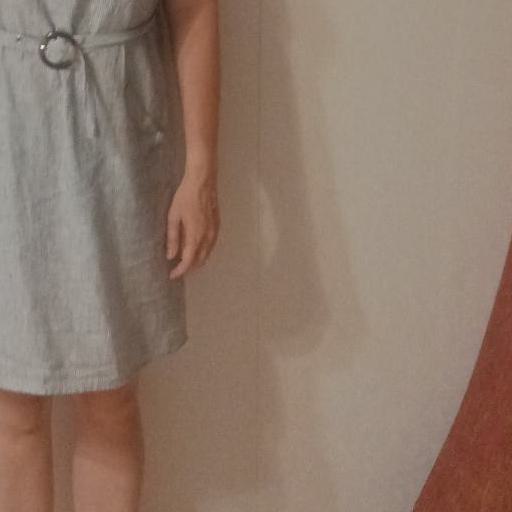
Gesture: no_gesture